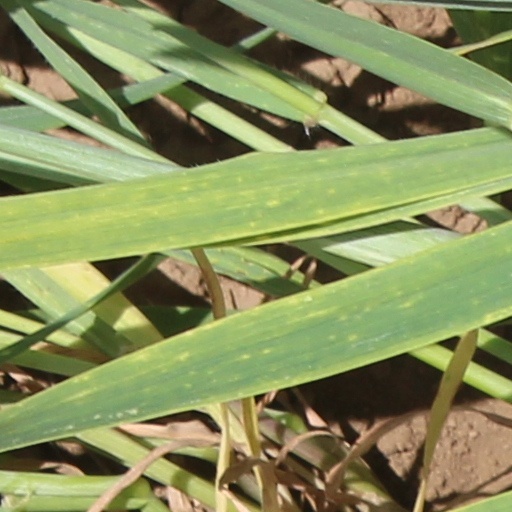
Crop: wheat